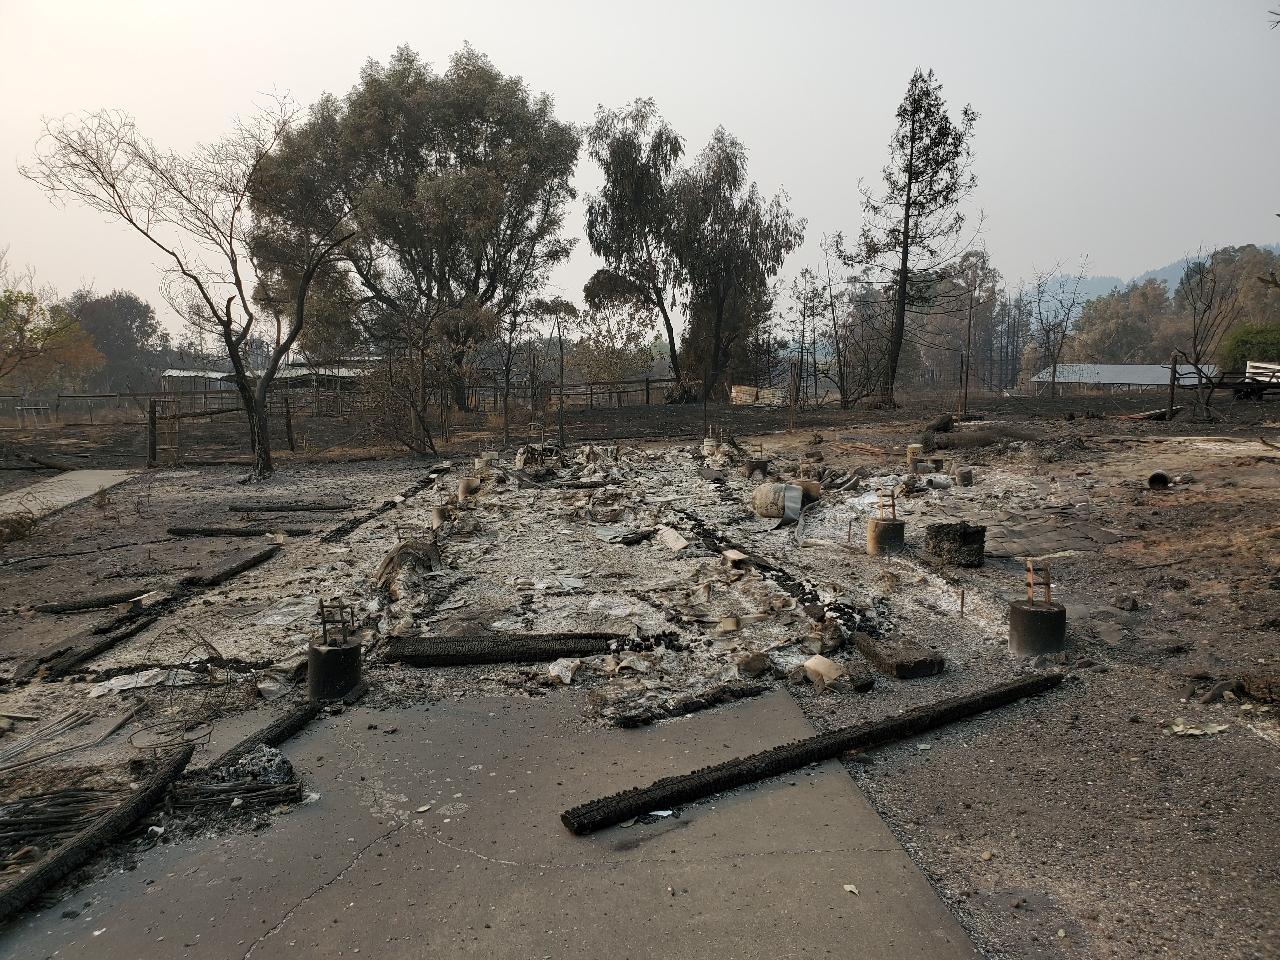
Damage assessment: destroyed